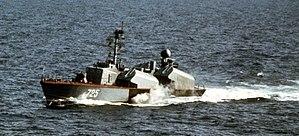
La classe Osa est le code OTAN d'une famille de patrouilleurs rapides lance-missiles développés pour la Marine soviétique au début des années 1960. Leurs désignations en Union soviétique étaient Projet 205 et Projet 205U.